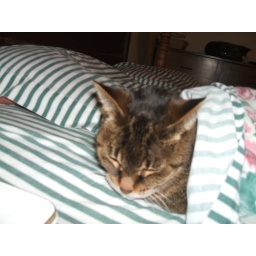
My GF's Tabbi cat Princess, poking her head out from under the covers on the bed